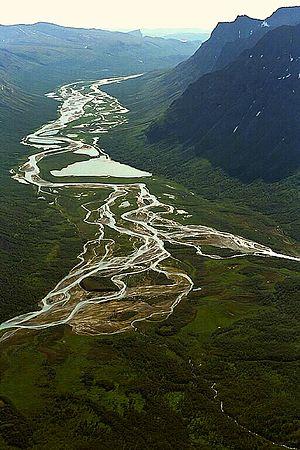
On désigne par cours d'eau tout écoulement terrestre d'eau liquide entre une source et une embouchure avec un débit à module supérieur à zéro. Ce flux d'eau est souvent continu mais il peut être temporaire sur une assez longue durée. Le lieu de cet écoulement est un chenal, généralement naturel. S'il est artificiel, on emploie plutôt le terme « canal ». Un cours d'eau peut être souterrain, et — là où le lit du cours d'eau est un substrat percolant — il peut être lié à des compartiments sous-fluviaux. Il existe quelques cours d'eau sans source.